Forbes list of the World's Most Powerful People

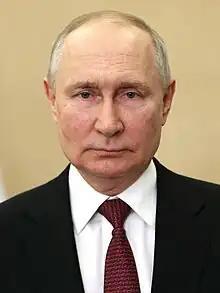
Vladimir Putin was ranked the most powerful person 4 times.

Between 2009 and 2018 (with absence in 2017) the business magazine "Forbes" had compiled an annual list of the world's most powerful people. The list had one slot for every 100 million people, meaning in 2009 there were 67 people on the list, and by 2018, there were 75. Slots were allocated based on the amount of human and financial resources that they had sway over, as well as their influence on world events.